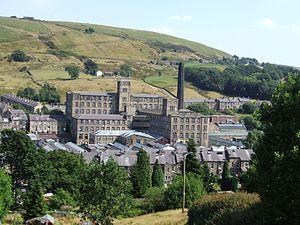
Marsden est un grand village anglais situé dans le district de Kirklees, dans le comté du Yorkshire de l'Ouest.